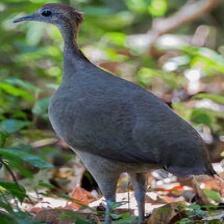
Species: GREAT TINAMOU
Scientific name: TINAMUS MAJOR